Arboretum

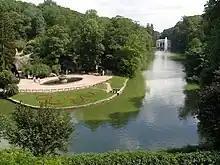
Sofiyivsky Park, Ukraine

Located in Dompierre-les-Ormes, in South Burgundy, near Mâcon, the Arboretum de Pézanin was established in 1903 by French botaniquer Joseph-Marie-Philippe Lévêque de Vilmorin (1872–1917). Acquired by the state in 1935, it is now one of the richest collection in France, visited every year by thousands of tourists.